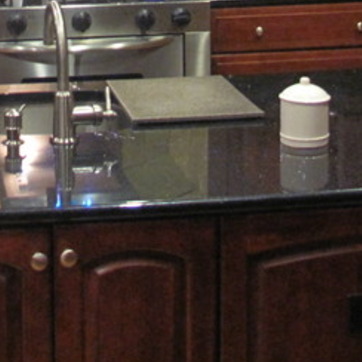
Material: polishedstone